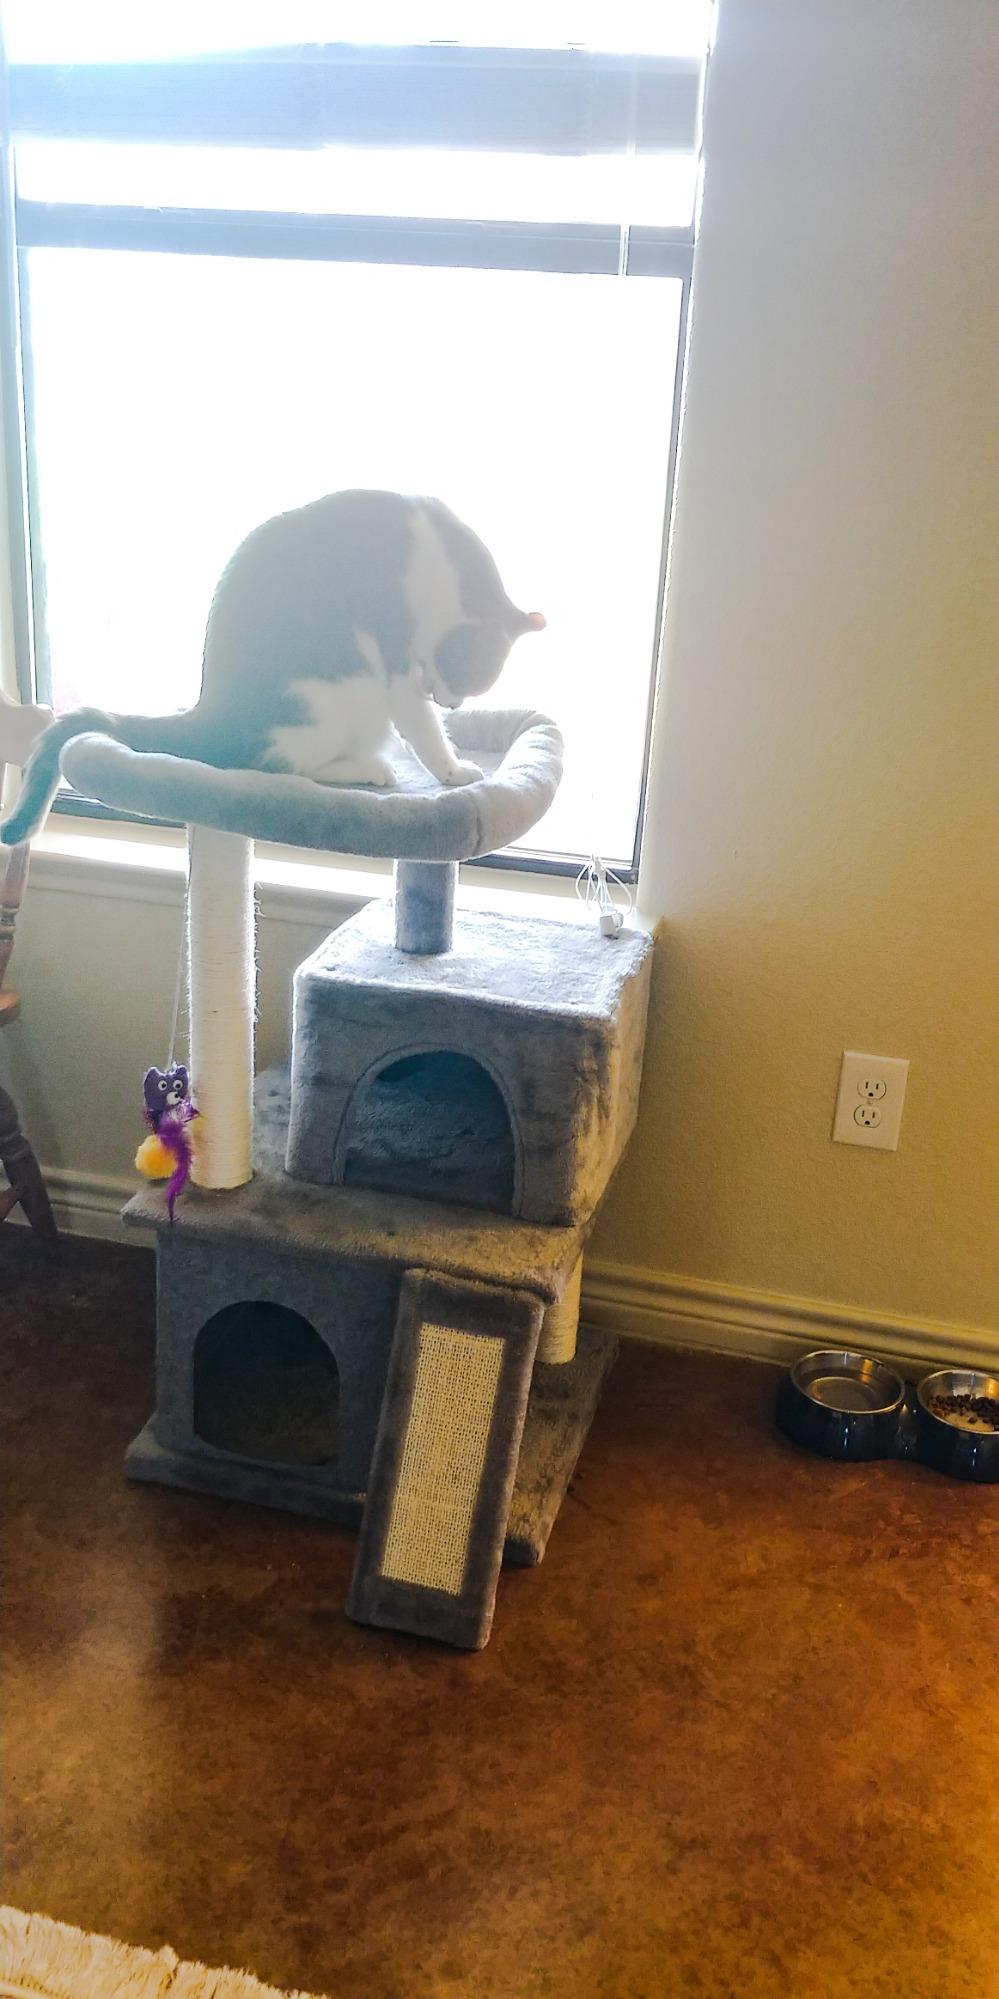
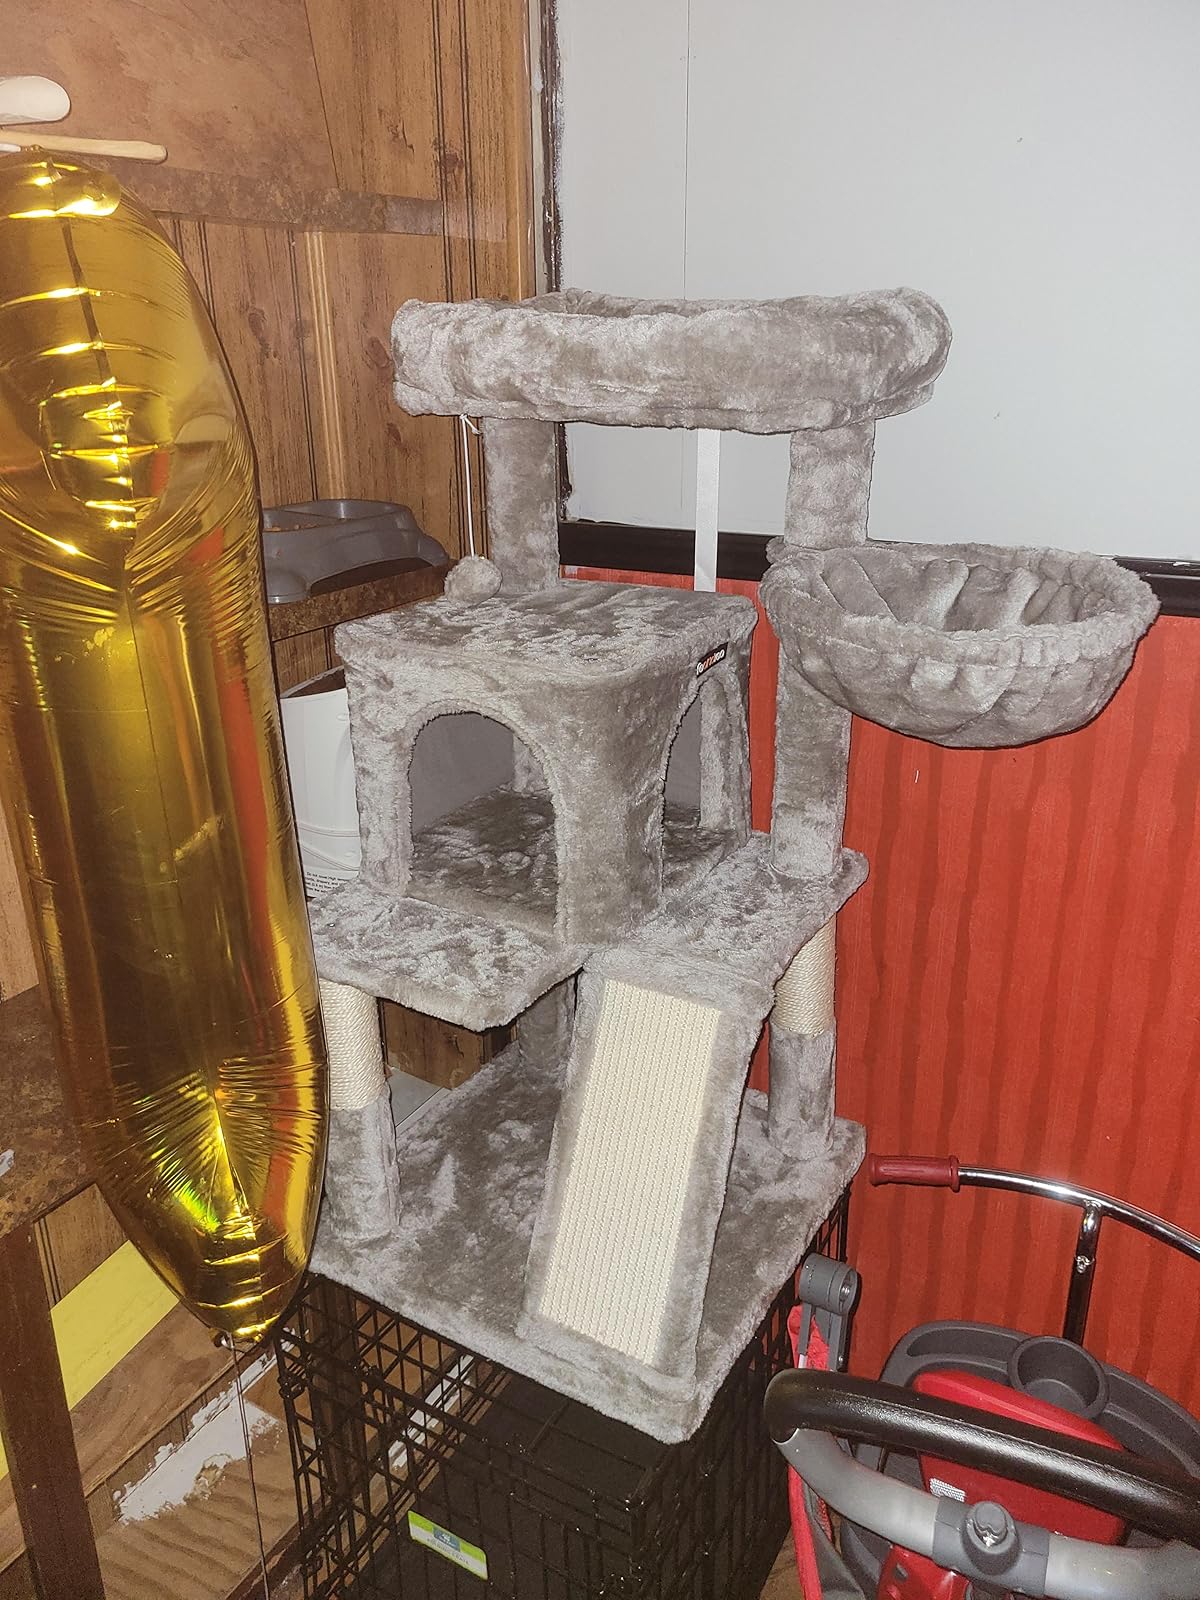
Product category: items_cat tree
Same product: no